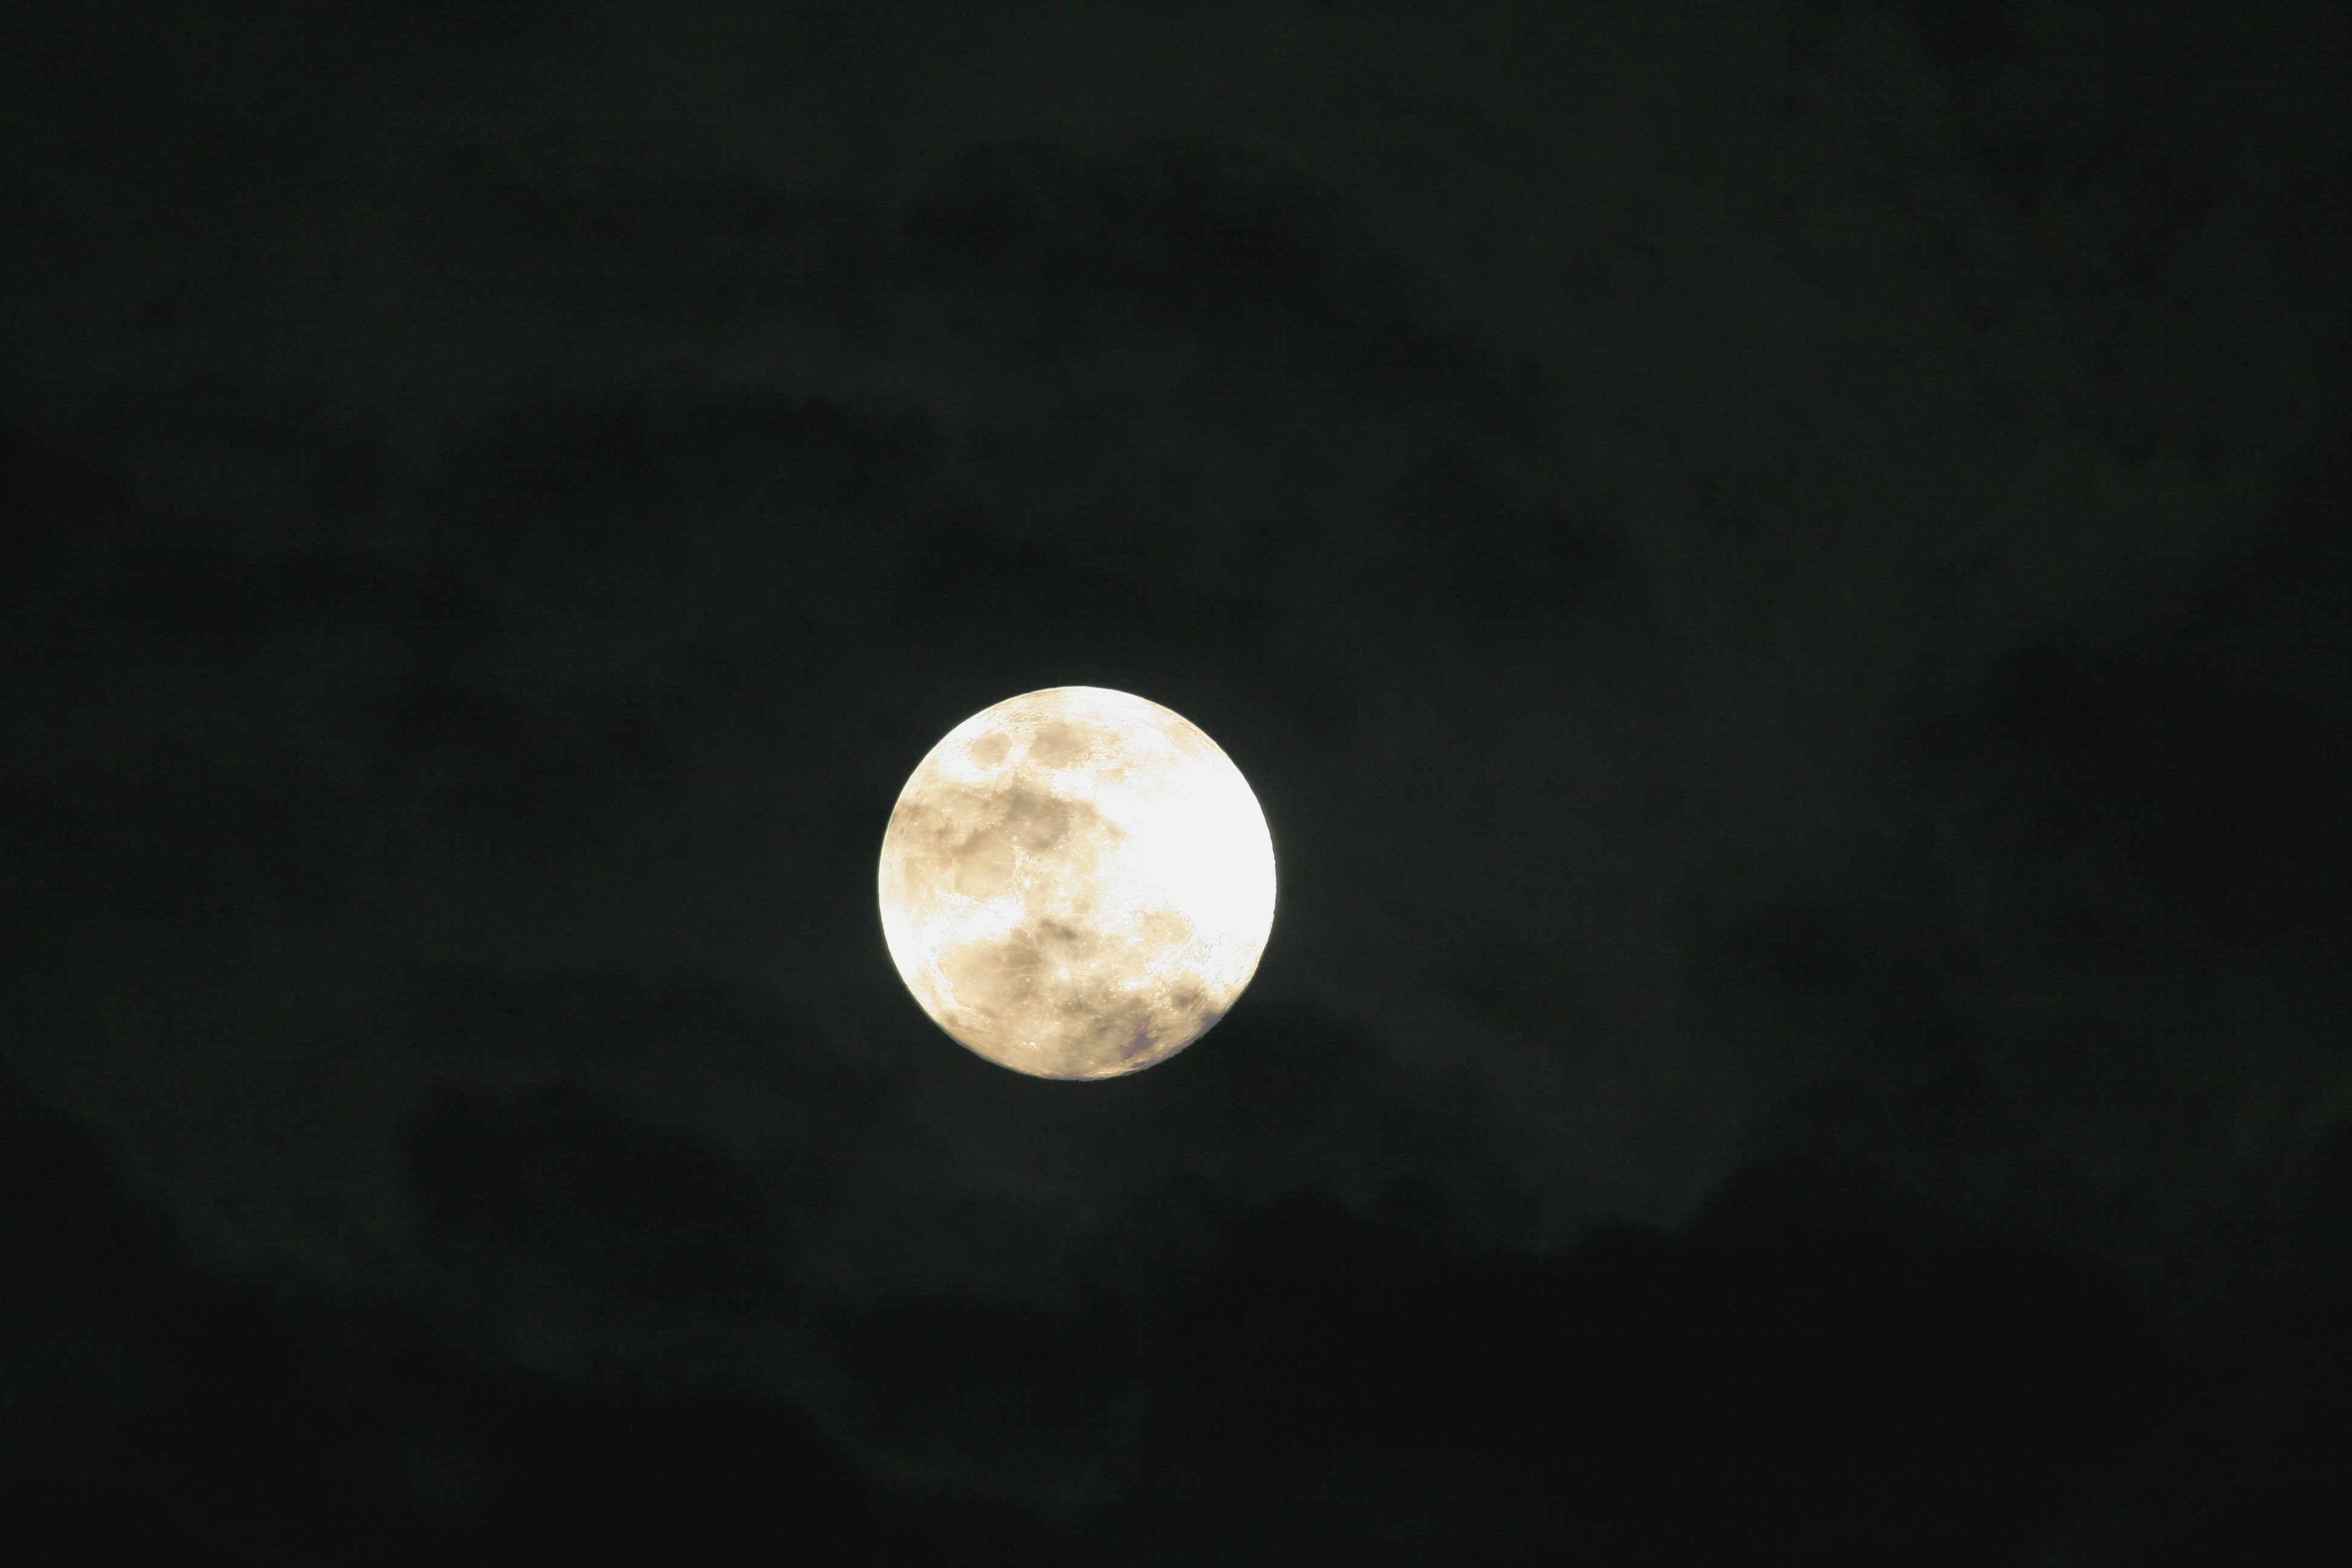
sky, night, atmosphere, black, moon, full moon, hazy, event, phenomenon, celestial event